Garrett Celek

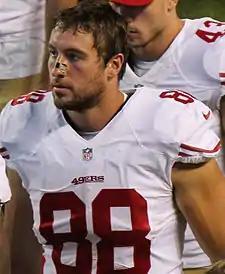
Celek with the San Francisco 49ers in 2015

Garrett Bartholomew Celek (born May 29, 1988) is a former American football tight end who played his entire career for the San Francisco 49ers of the National Football League (NFL). He played college football at Michigan State. Celek signed with the 49ers as an undrafted free agent on May 4, 2012. He is the brother of former Philadelphia Eagles tight end Brent Celek.